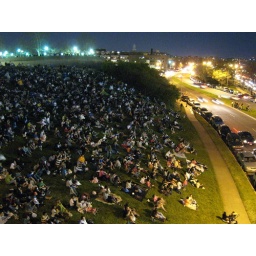
hill below the pedestrian bridge